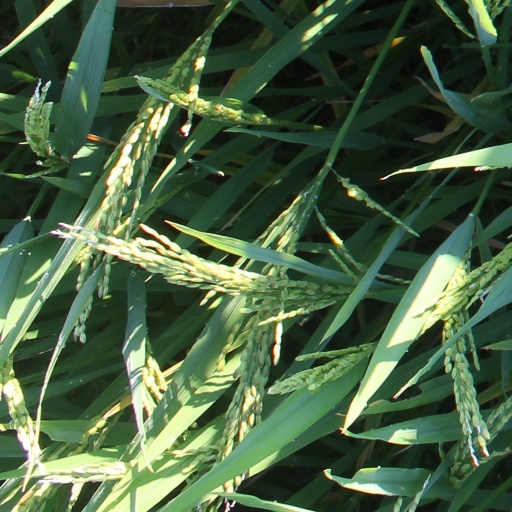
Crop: rice